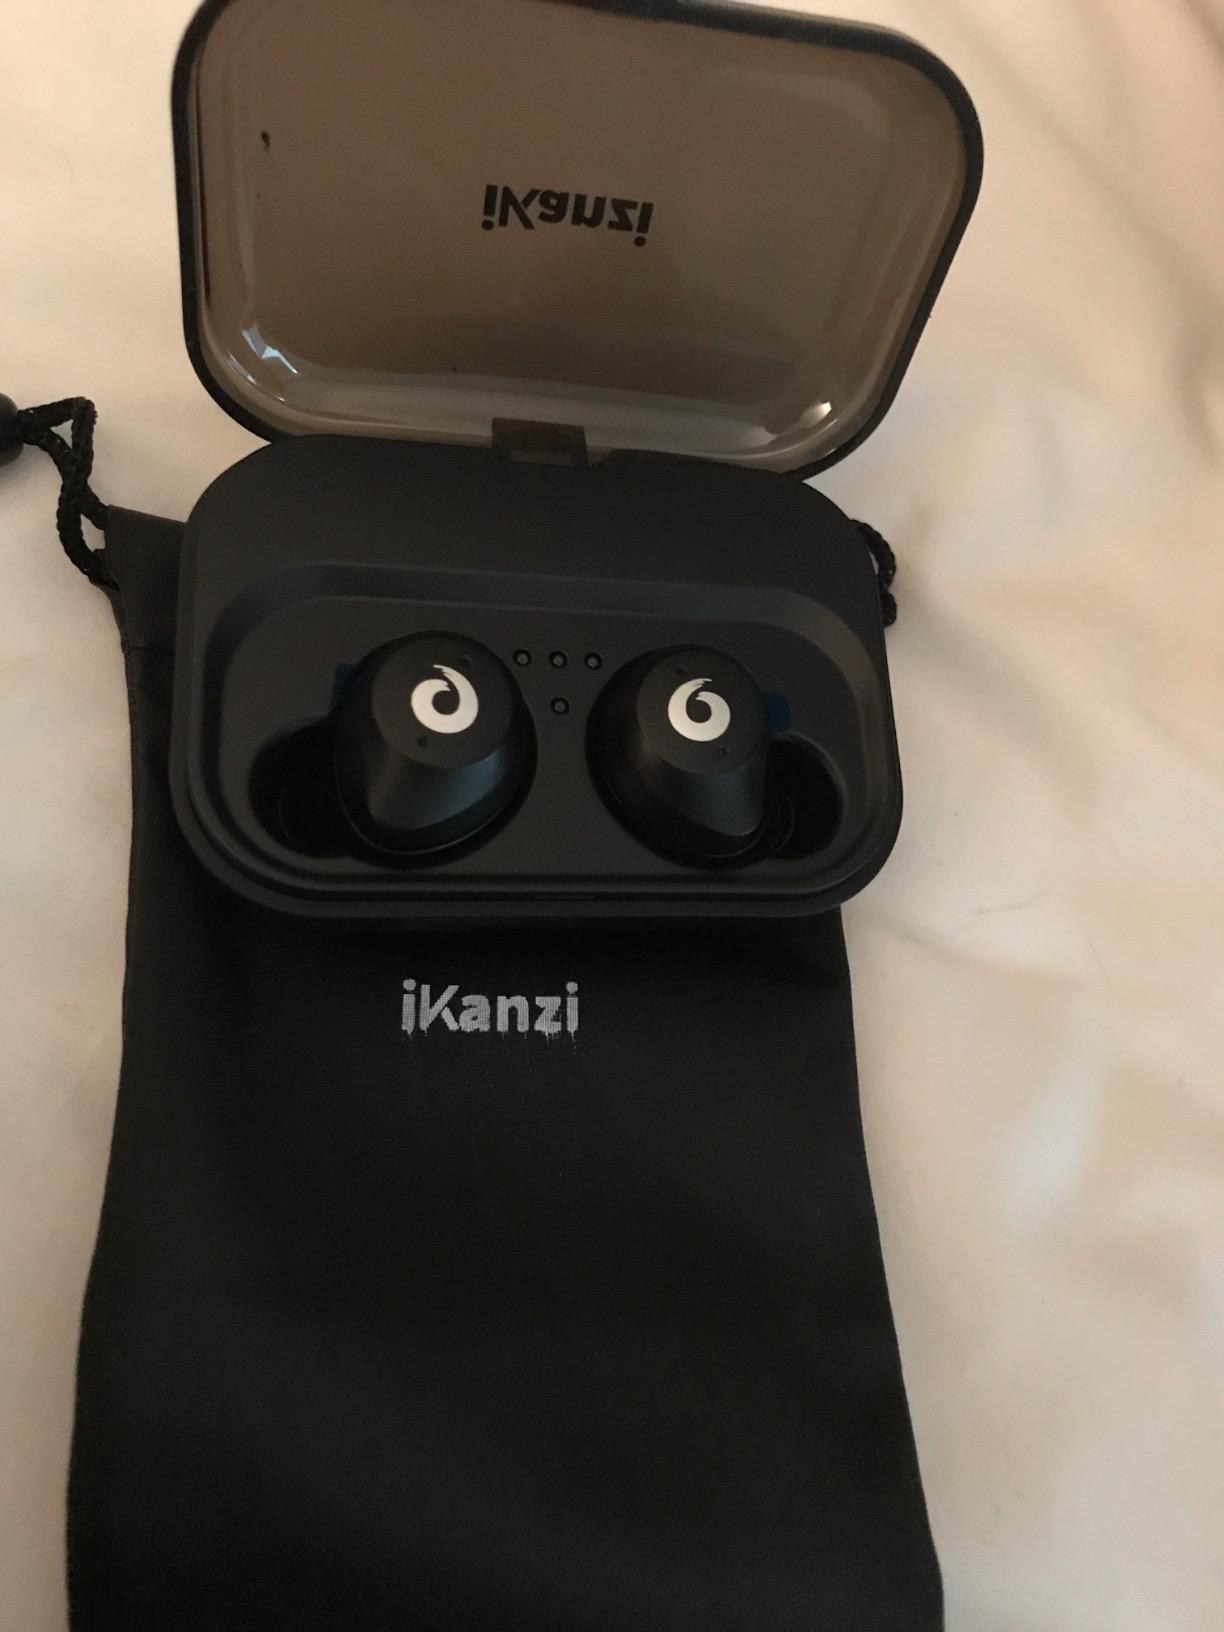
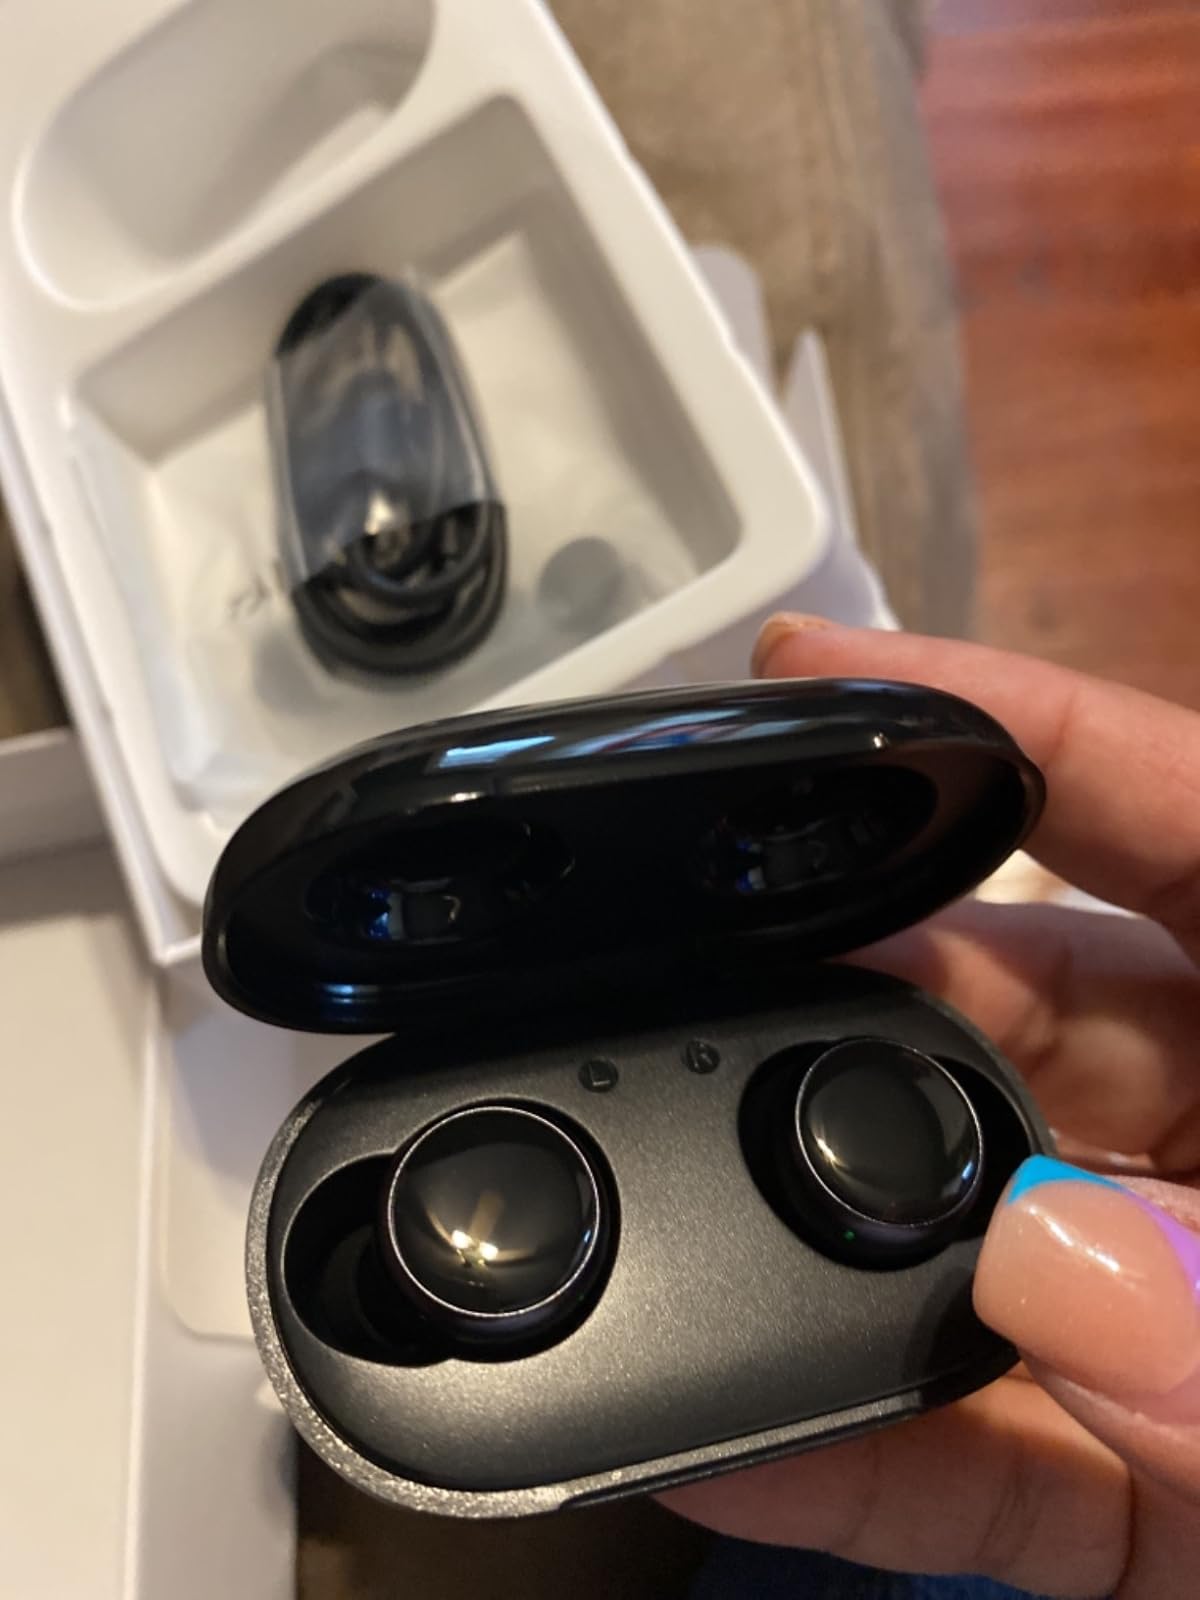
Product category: earbuds
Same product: no